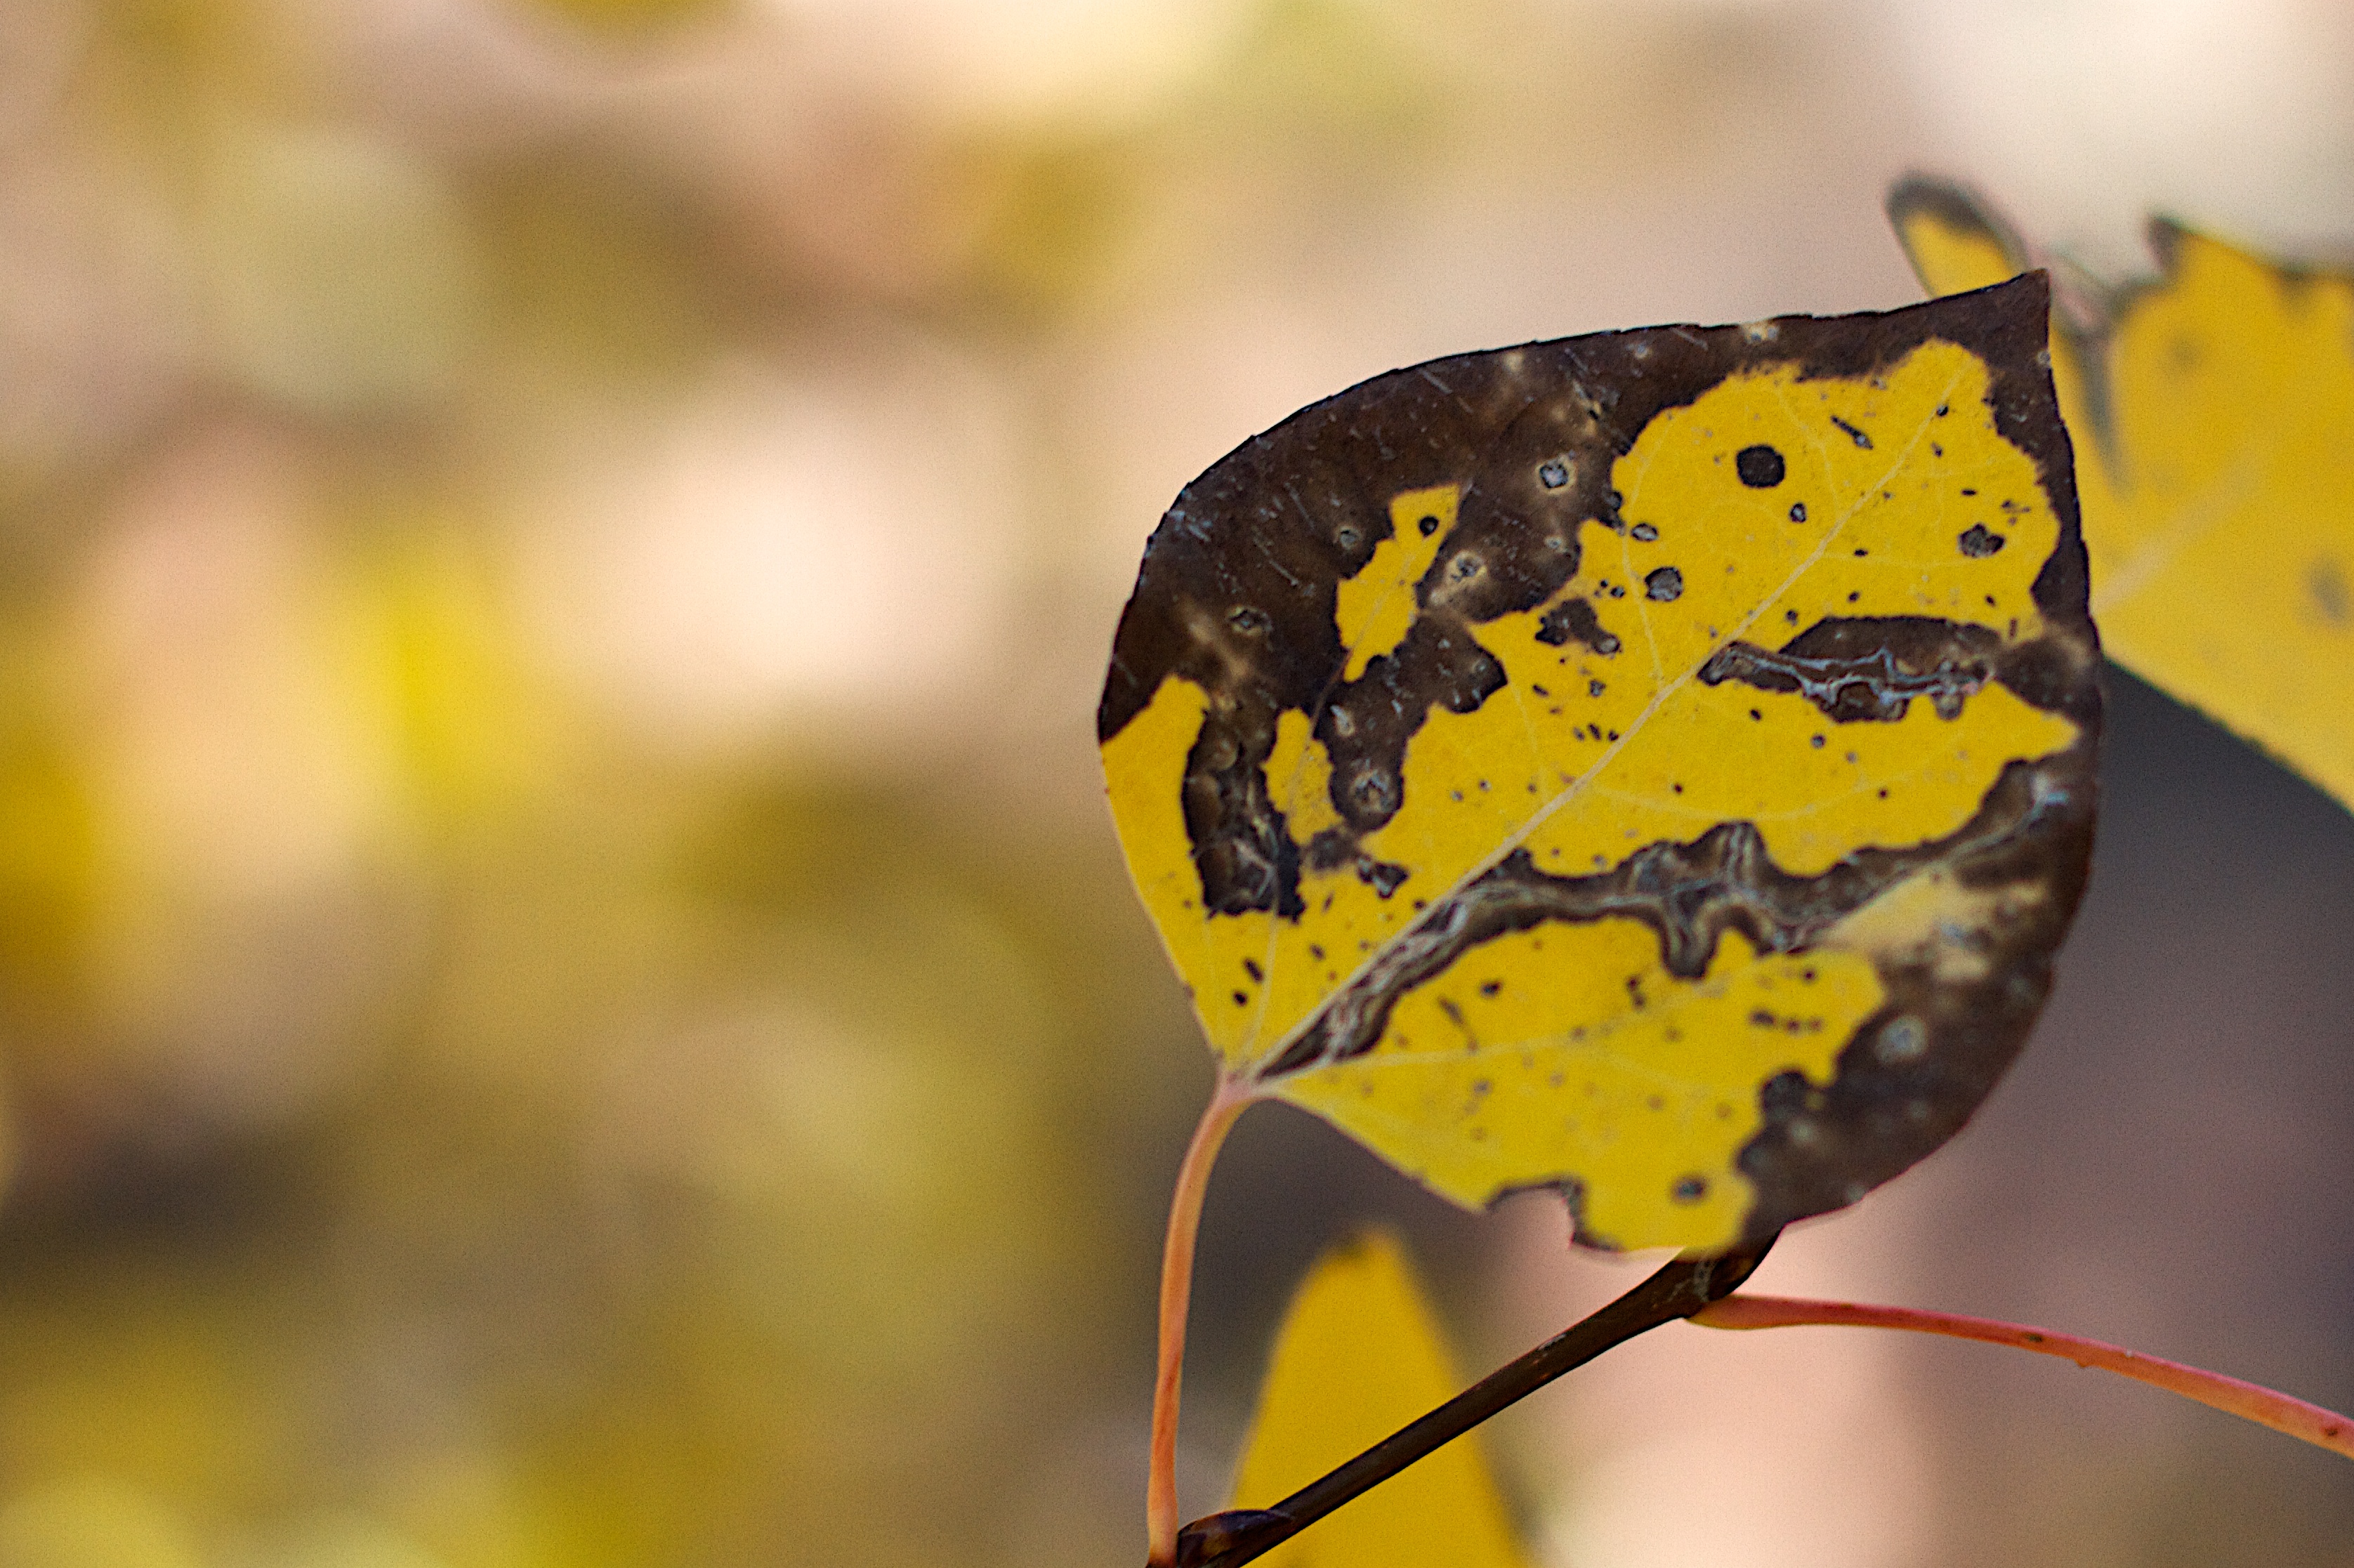
nature, branch, leaf, flower, insect, autumn, amphibian, yellow, flora, fauna, close up, macro photography, plant stem